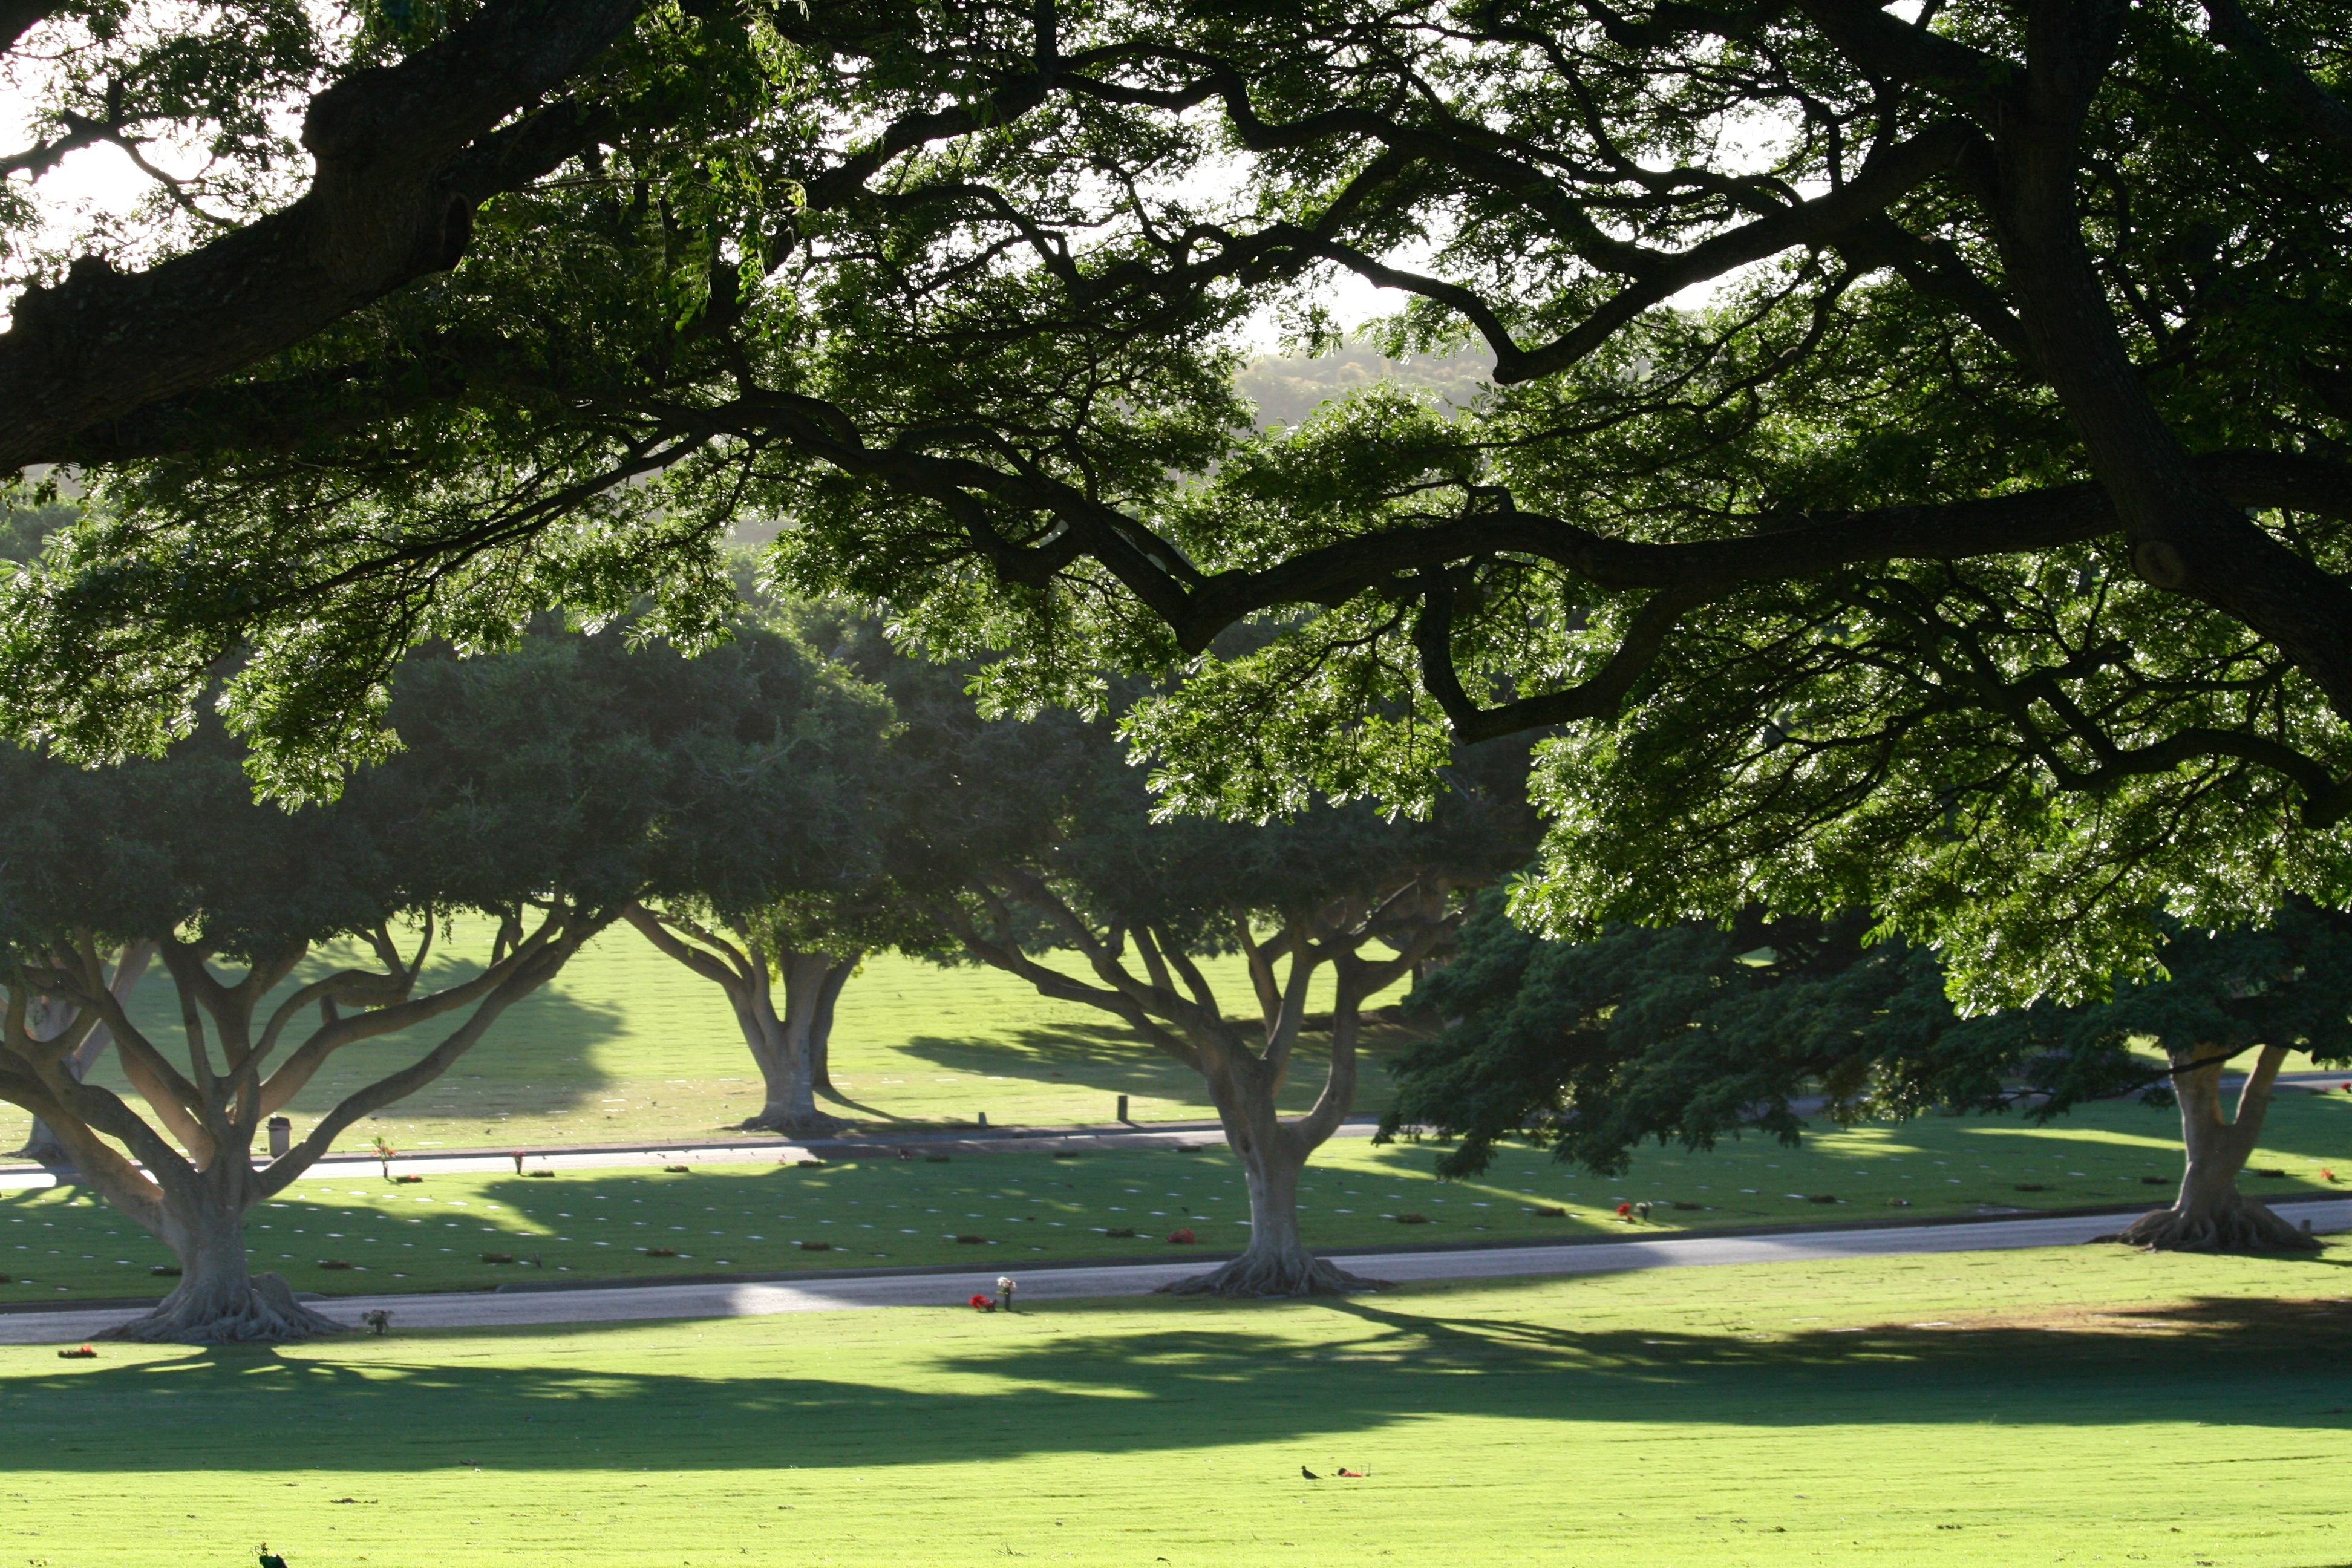
landscape, tree, nature, grass, outdoor, light, plant, lawn, recreation, foliage, tranquil, natural, park, botany, garden, trees, branches, scene, estate, outdoor recreation, woody plant